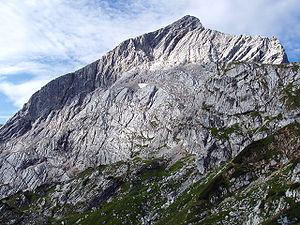
L'Alpspitze est un sommet des Alpes, à 2 628 m d'altitude, dans le Wetterstein, en Allemagne.